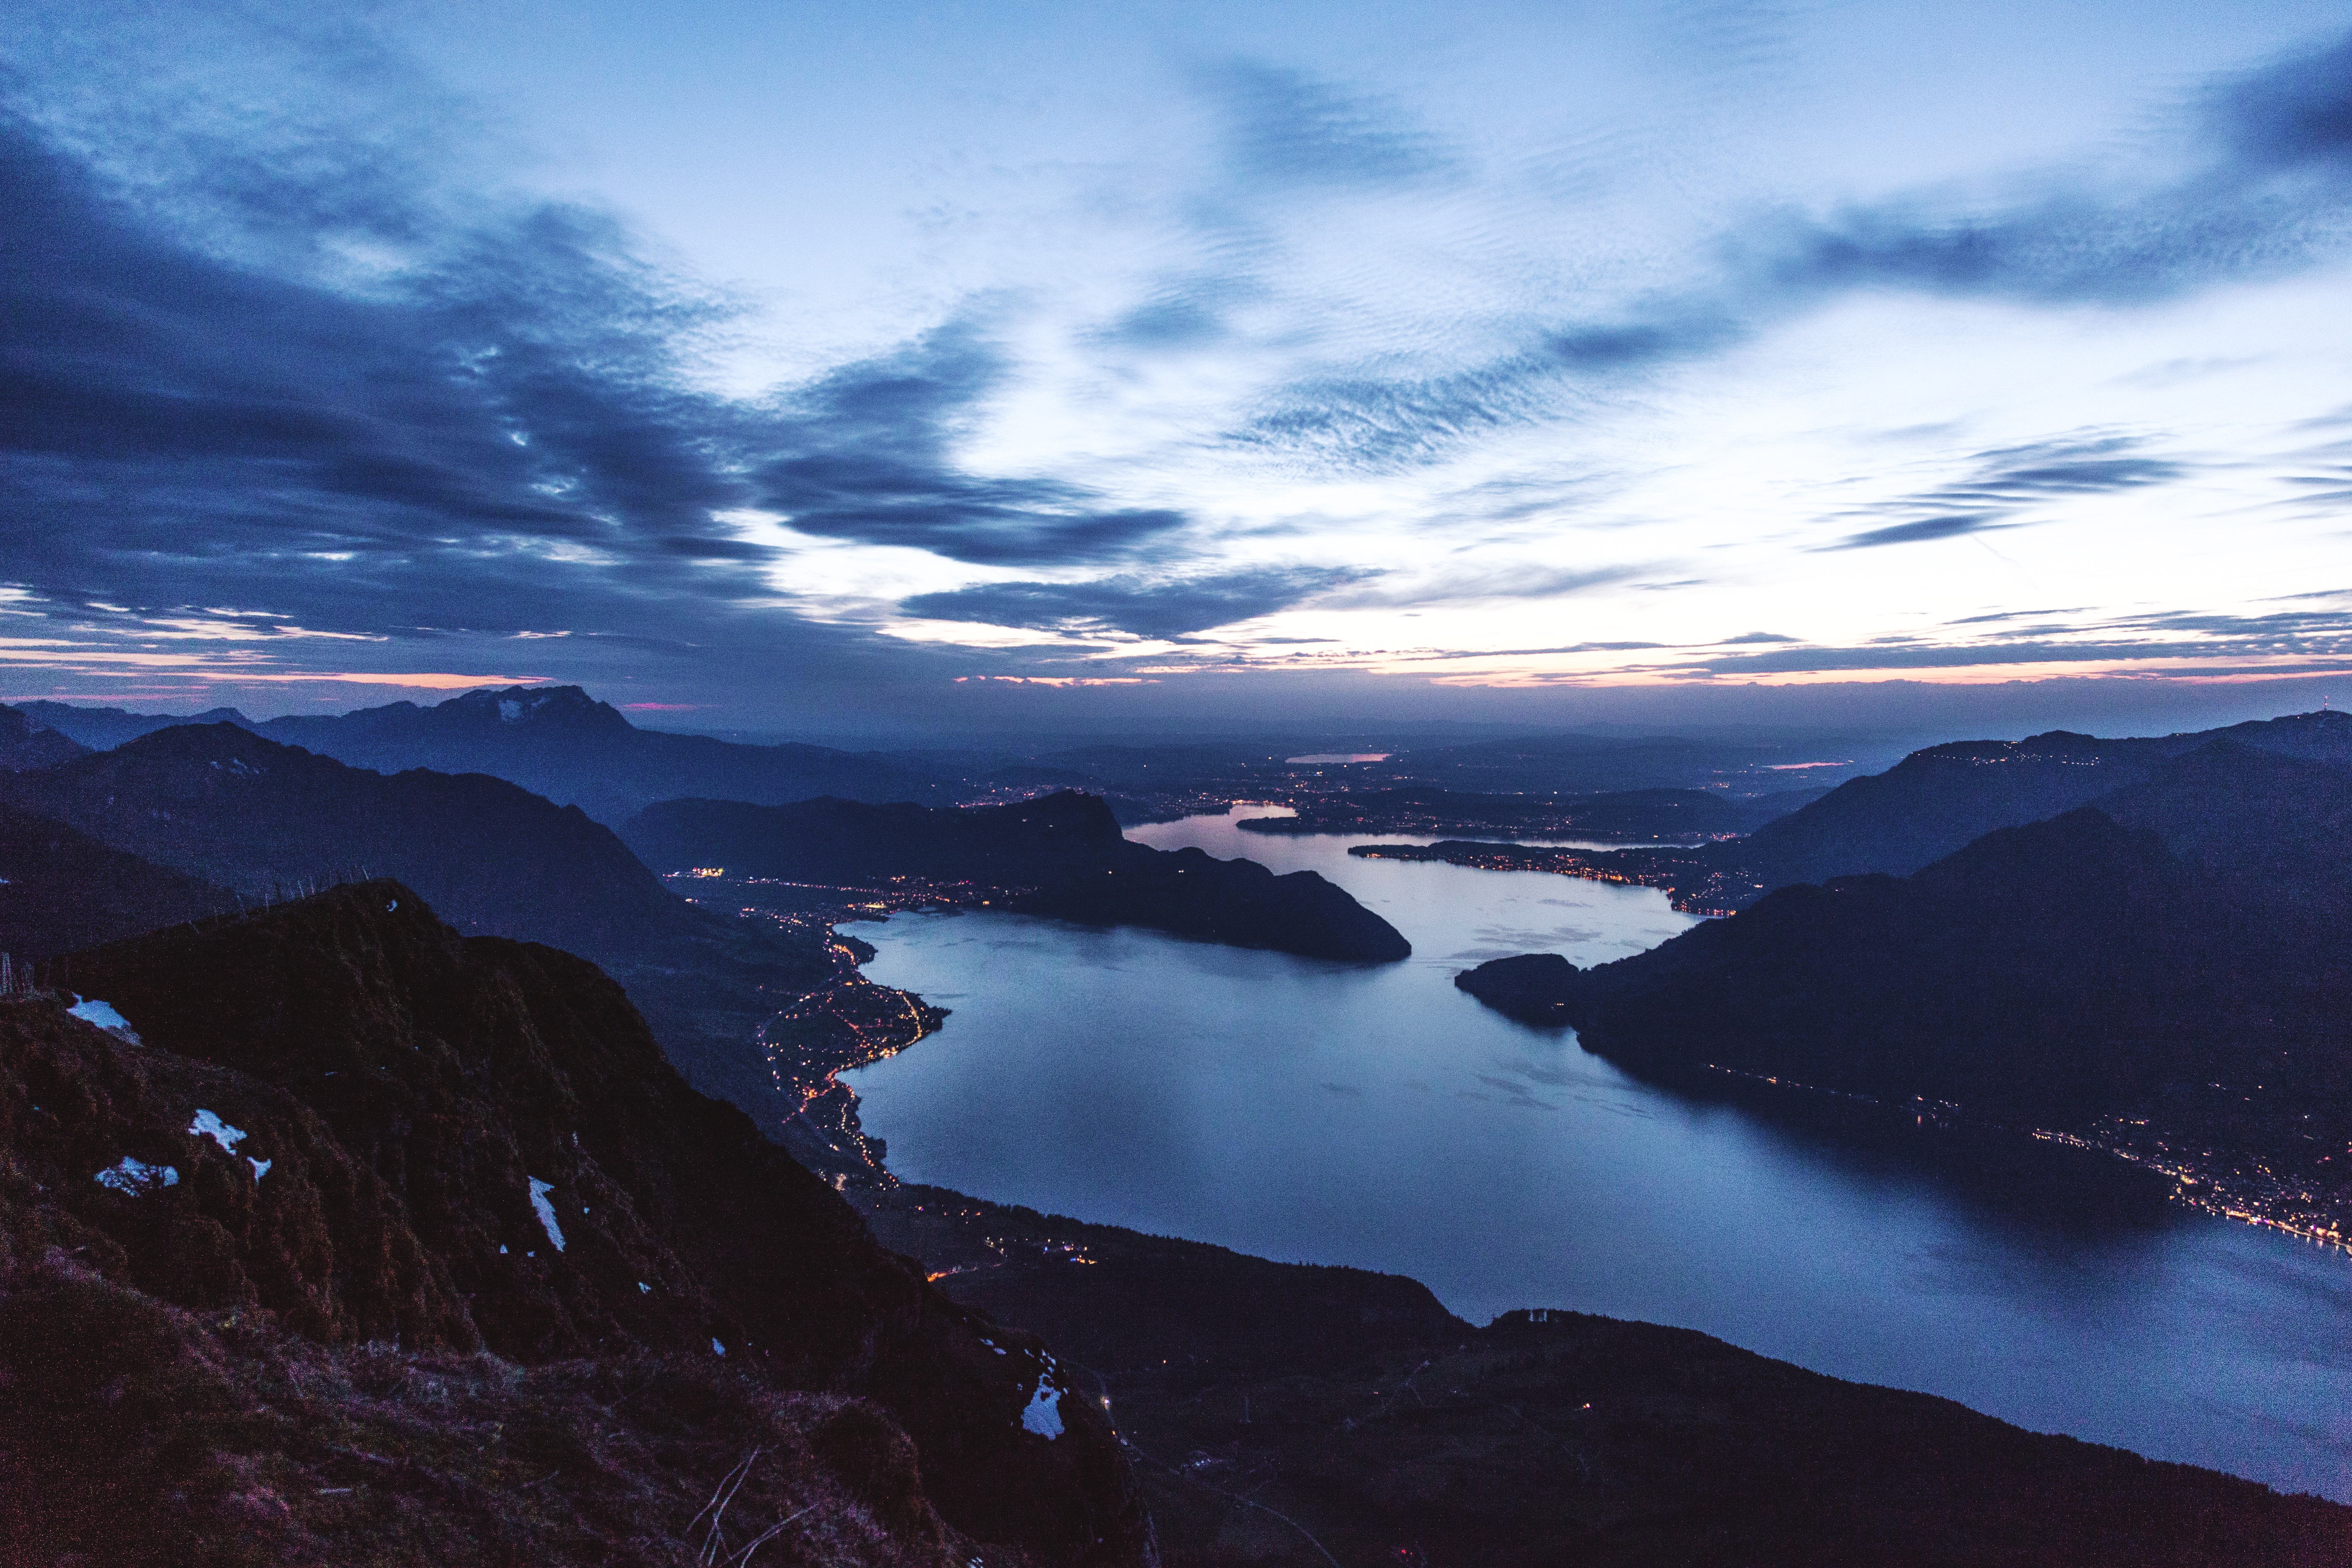
landscape, sea, coast, water, nature, horizon, mountain, snow, cloud, sky, sunrise, morning, lake, view, dawn, river, mountain range, dusk, evening, reflection, scenic, fjord, seashore, mountains, alps, loch, landform, atmospheric phenomenon, mountainous landforms, coastal land